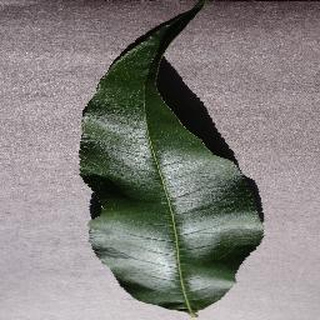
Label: healthy_peach